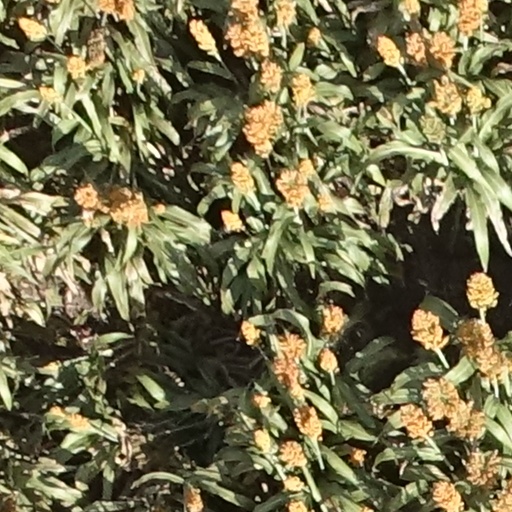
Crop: sorghum